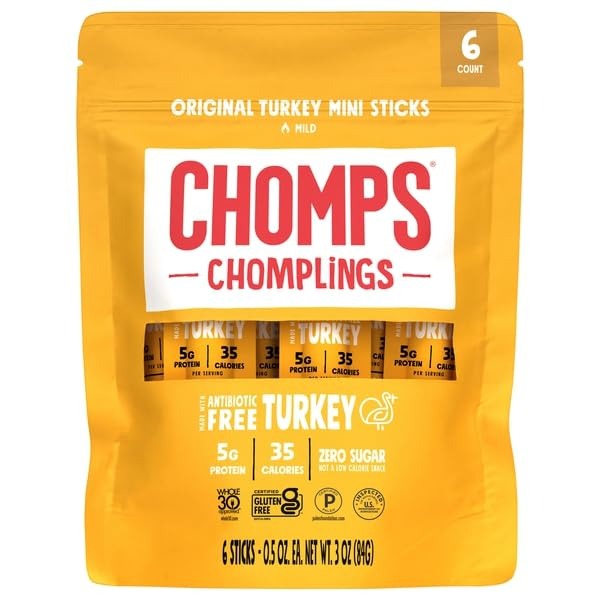
Item Name: Chomps Beef Stick, Turkey Sticks, Original, Mild, Mini, 3 Ounce
Product Description: Frozen Turkey
Value: 3.0
Unit: Ounce

Price: 41.205